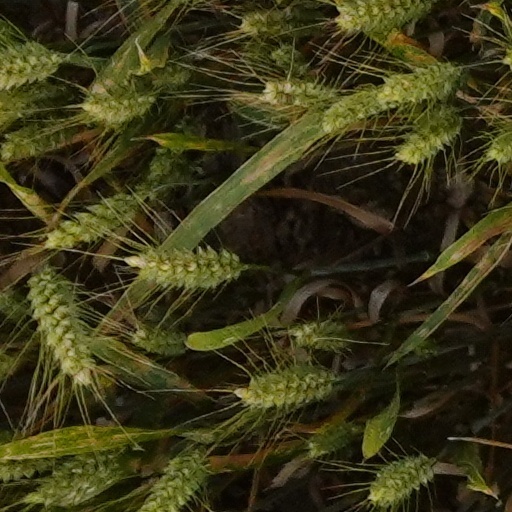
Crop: wheat